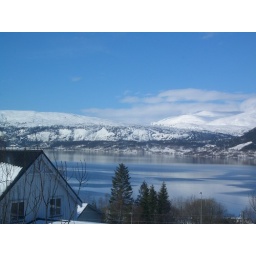
Looking out throuh the window in our house in Norway.